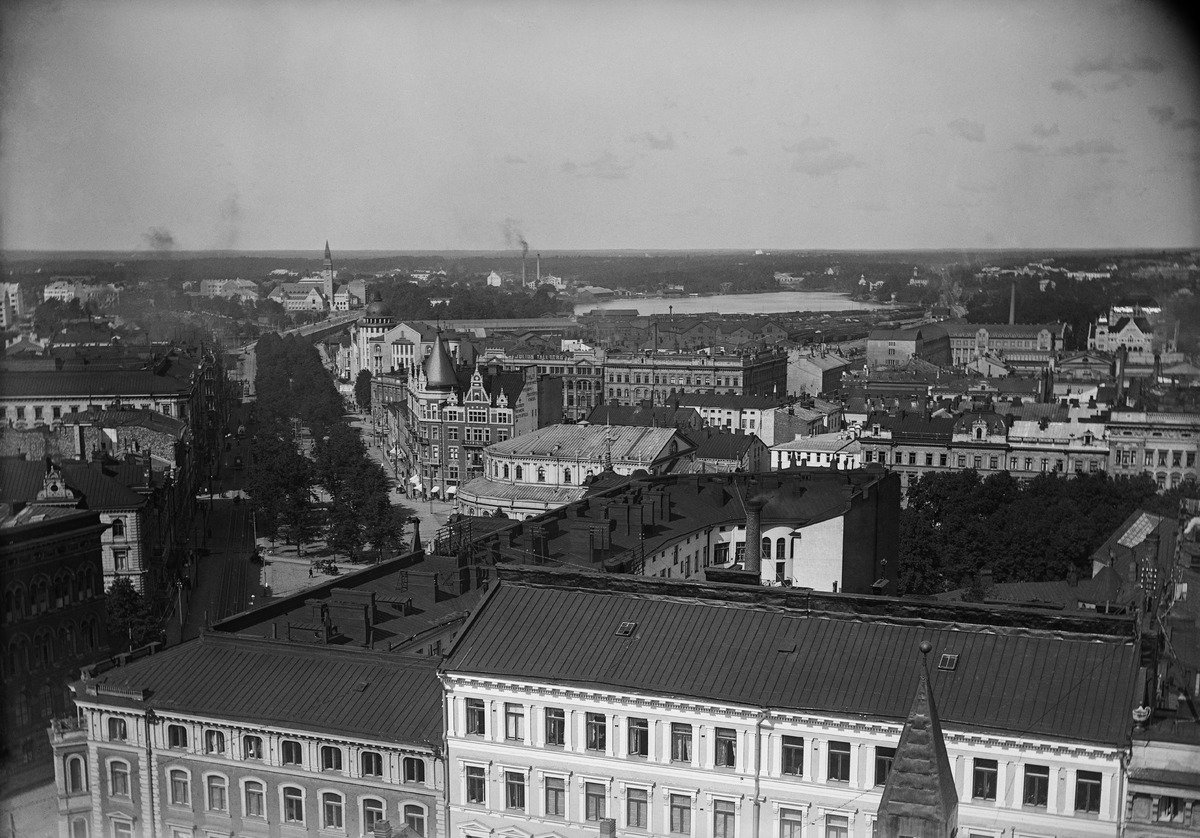
Näköala Erottajan pääpaloaseman (nykyinen Erottajan pelastusasema) tornista pohjoiseen päin, Heikinkatujen (nykyinen Mannerheimintie) suuntaan
sisällön kuvaus: Näköala Erottajan pääpaloaseman (nykyinen Erottajan pelastusasema) tornista pohjoiseen päin, Heikinkatujen (nykyinen Mannerheimintie) suuntaan. Kuvan etualalla rakennukset osoitteessa Ludviginkatu 7 ja 5-3. mustavalkoinen
Kuvaaja: Timiriasew, Ivan, valokuvaaja
Ajankohta: kuvausaika 1909 - 1913
Paikka: Suomi, Uusimaa, Helsinki, Kamppi Helsinki
Aiheet: paloasemat, kadut, kerrostalot, teatterit